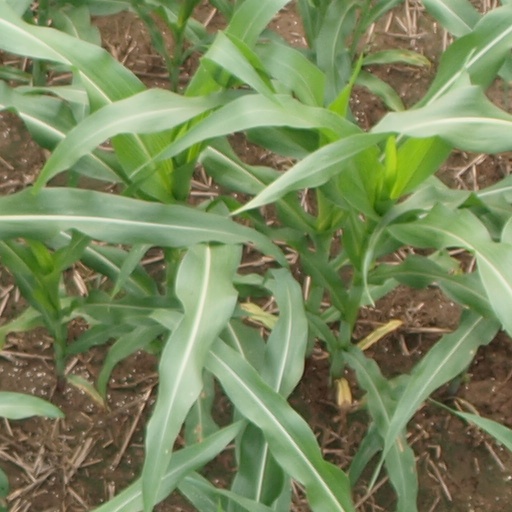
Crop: maize; corn